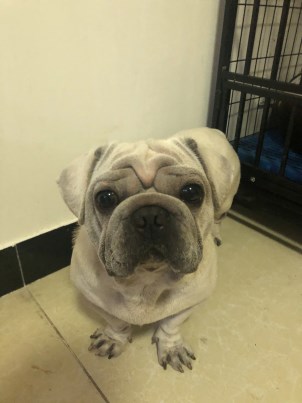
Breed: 798-n000130-pug